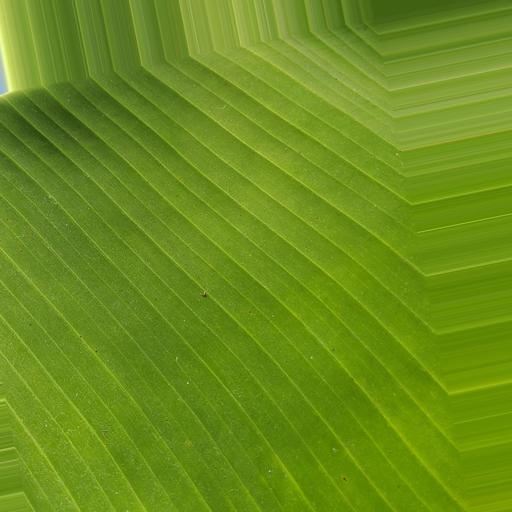
Label: banana_healthy_leaf